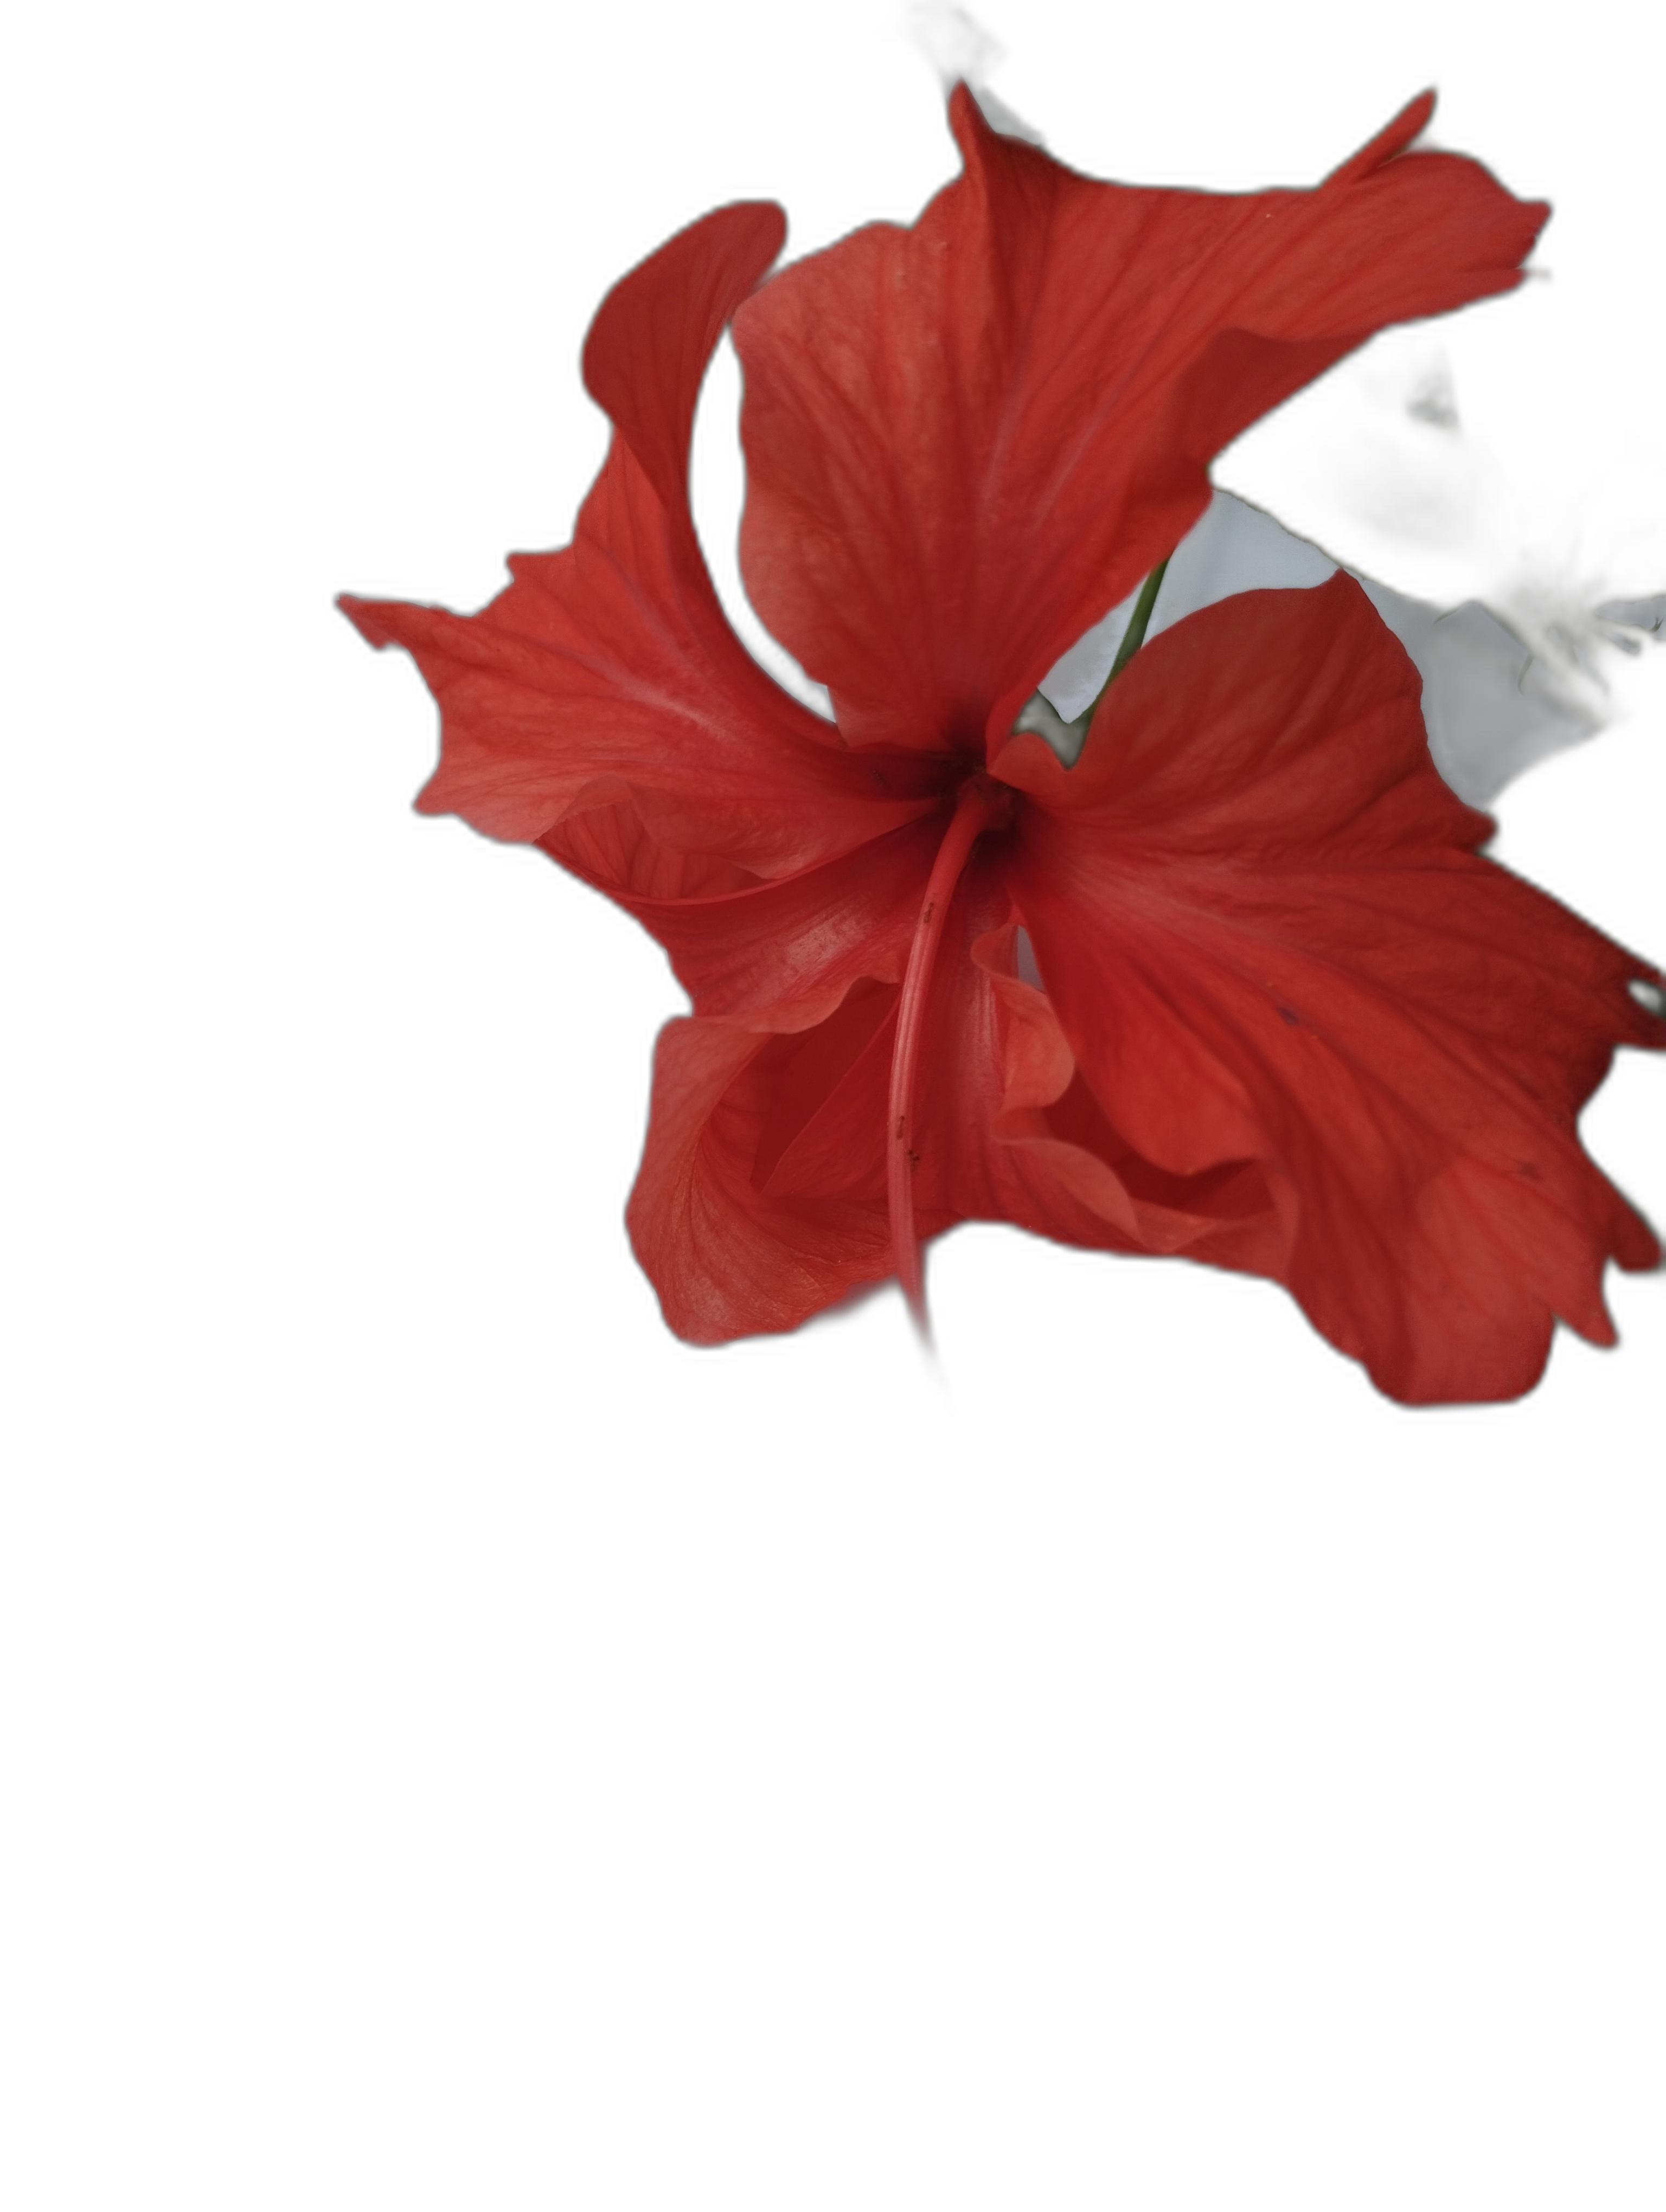
Label: Hibiscus